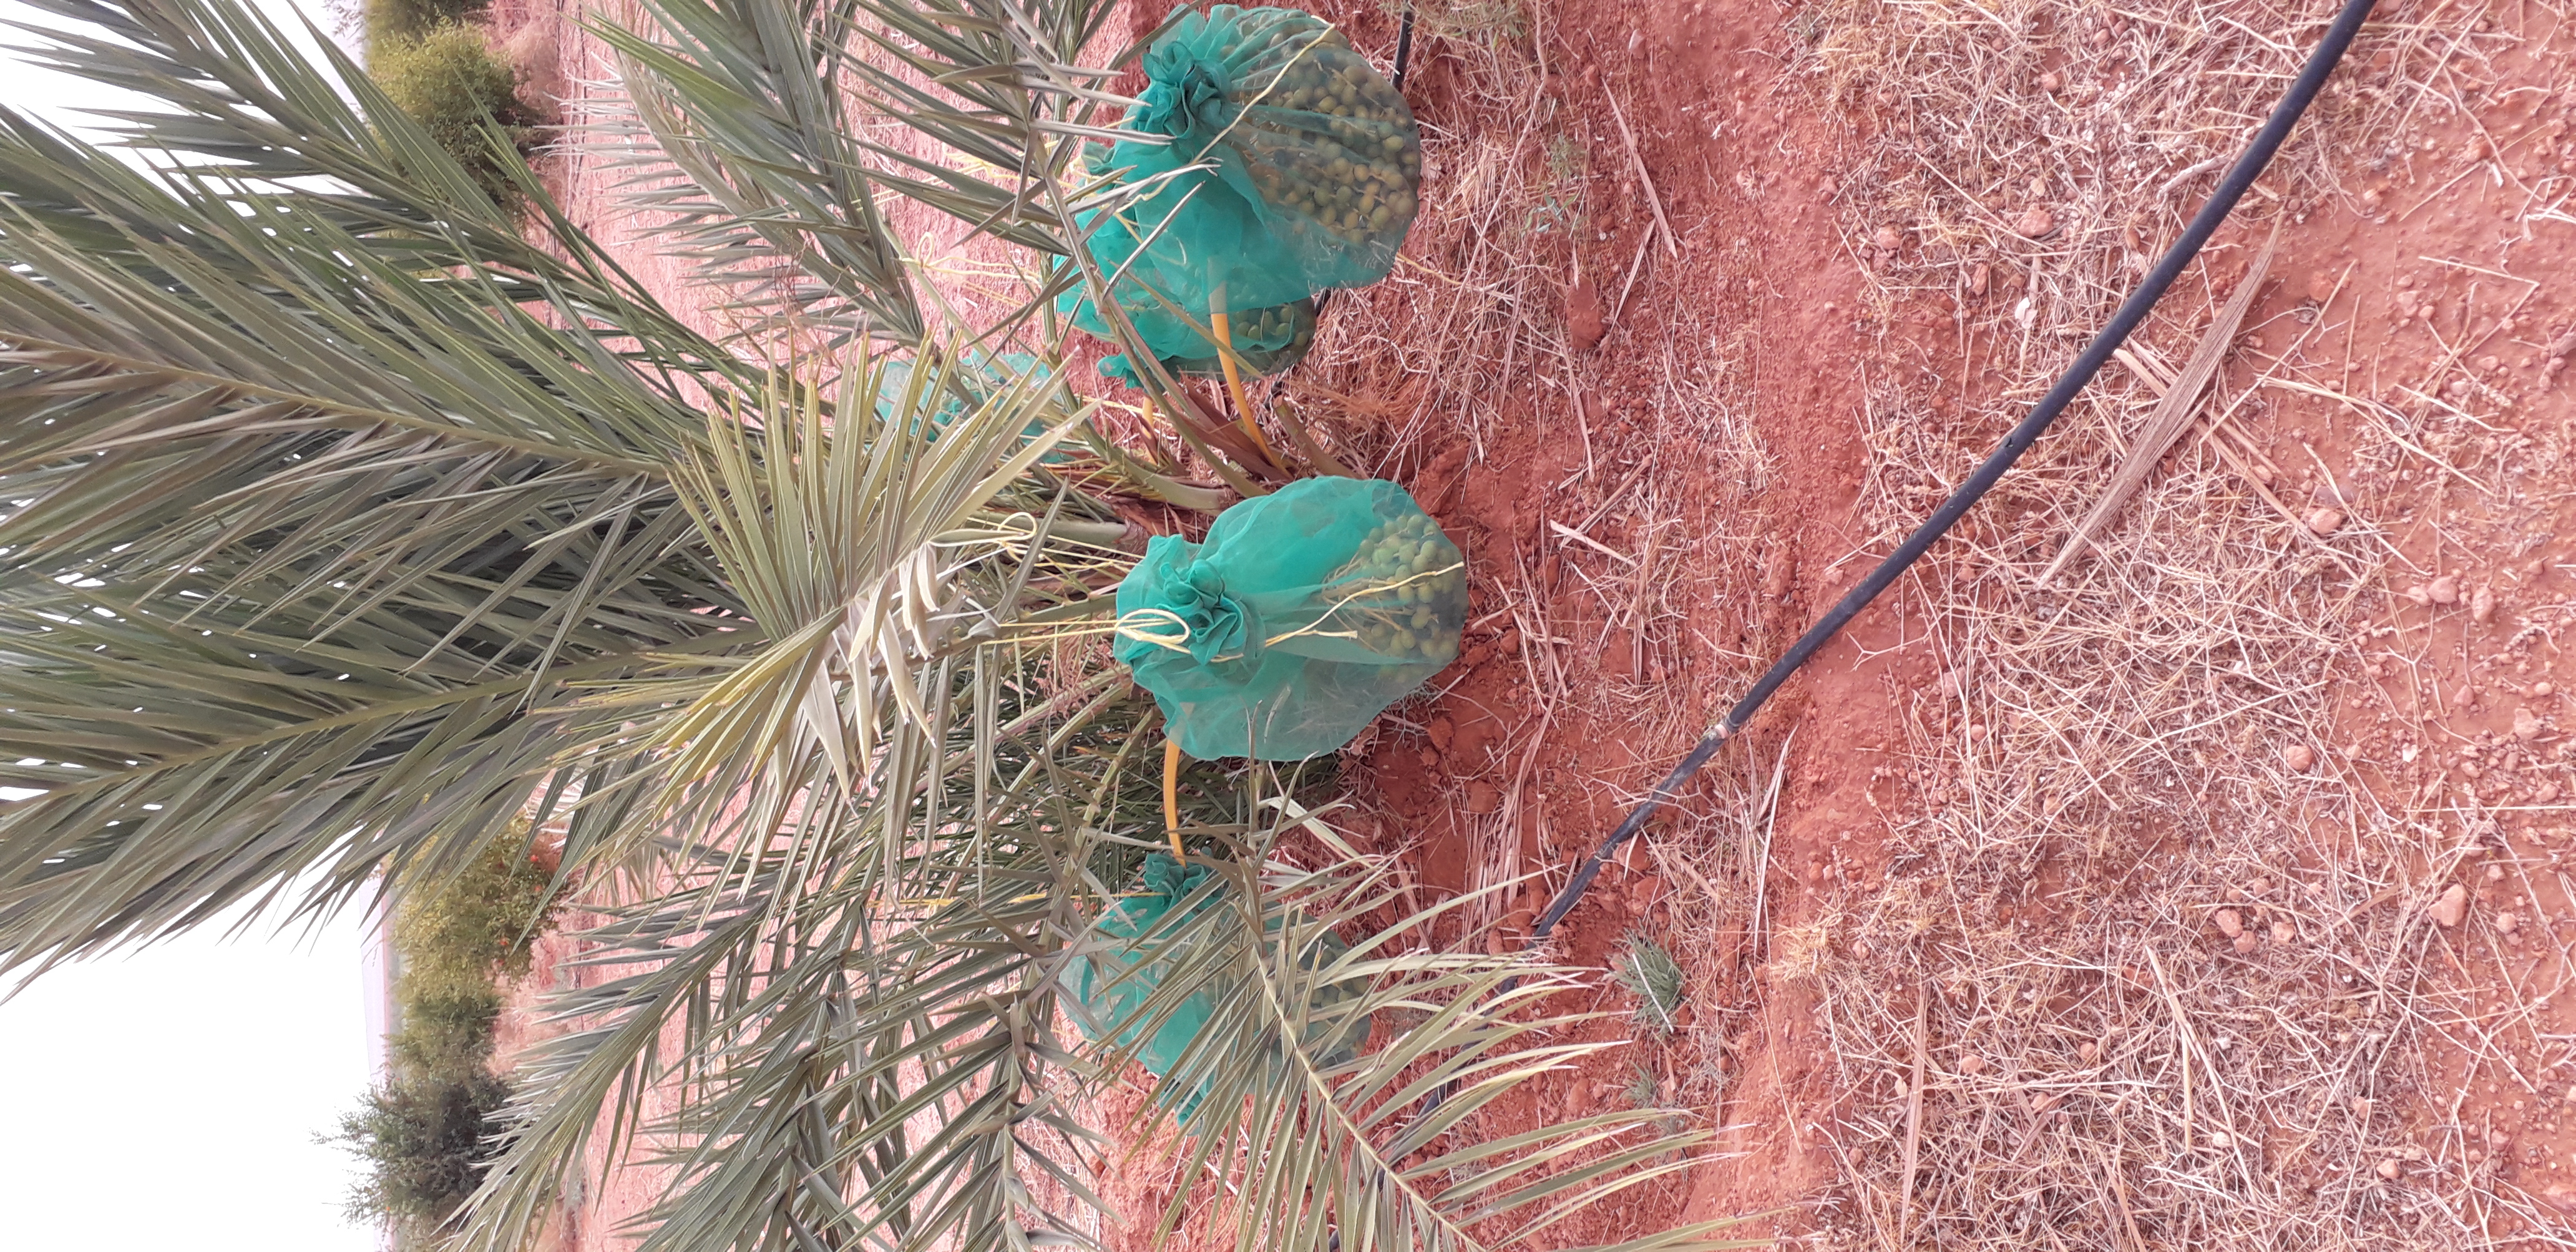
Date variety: kholt